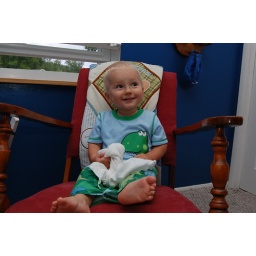
Henry sits in the chair that his great-grandma bought for Henry's grandma to rock his Dad in.